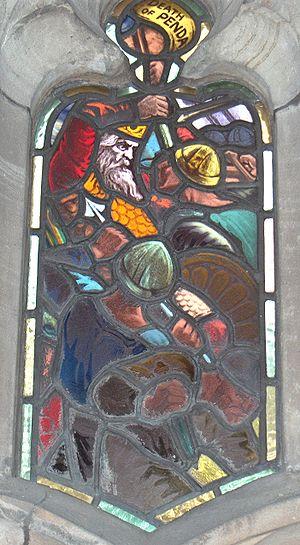
Æthelhere est brièvement roi d'Est-Anglie vers 653-655.
La bataille de la Winwaed a lieu le 15 novembre 655 entre les rois Penda de Mercie et Oswiu de Northumbrie, avec comme résultat la défaite des Merciens et la mort de Penda.
Penda est un roi de Mercie de la première moitié du VIIᵉ siècle.